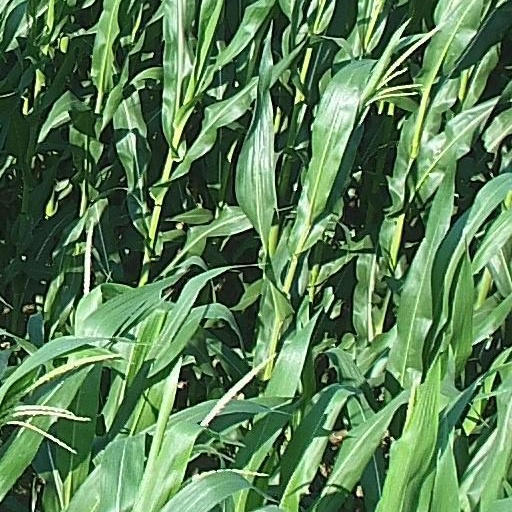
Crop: maize; corn